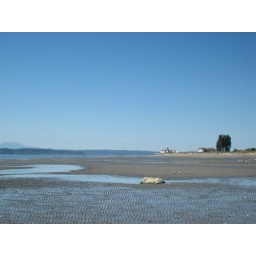
Water is normally wayyy up to the rocks near the lighthouse